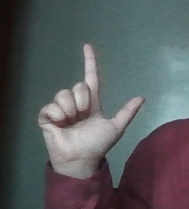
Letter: laam